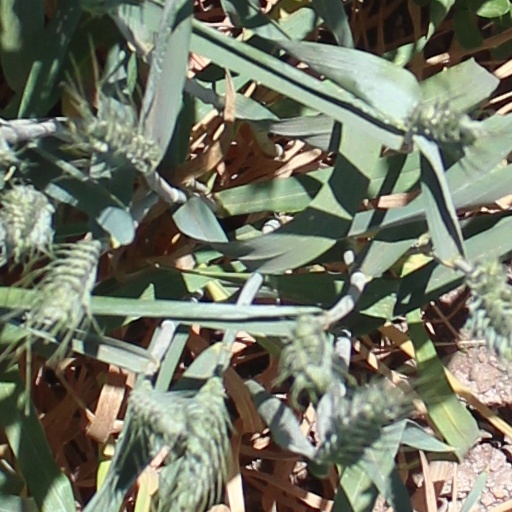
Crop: wheat